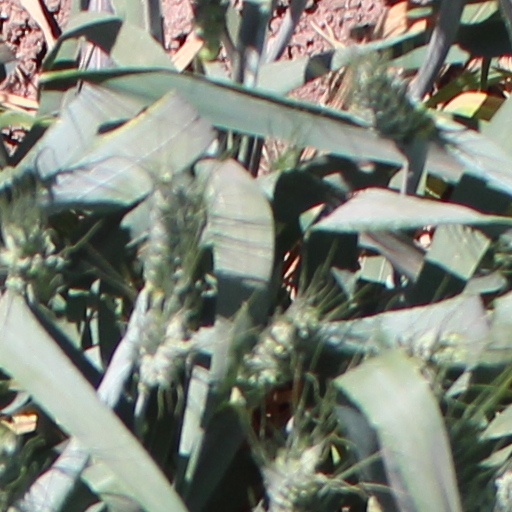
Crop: wheat